Martha's Vineyard

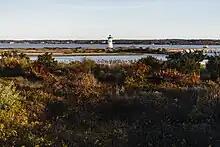
Edgartown Harbor Light in Autumn

The island received international notoriety after the "Chappaquiddick incident" of July 18, 1969, in which Mary Jo Kopechne was killed in a car driven off the Dike Bridge by U.S. Senator Edward "Ted" Kennedy. The bridge crossed Poucha Pond on Chappaquiddick Island (a smaller island formerly connected to the Vineyard and part of Edgartown). The bridge was intended for people on foot and bicycles, as well as the occasional emergency vehicle when conditions warranted. Currently, 4×4 vehicles with passes are allowed to cross the reconstructed bridge.